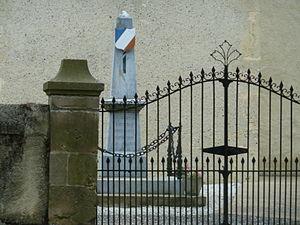
Monument aux morts de Corbère-Abères
Corbère-Abères est une commune française, située dans le département des Pyrénées-Atlantiques en région Nouvelle-Aquitaine.